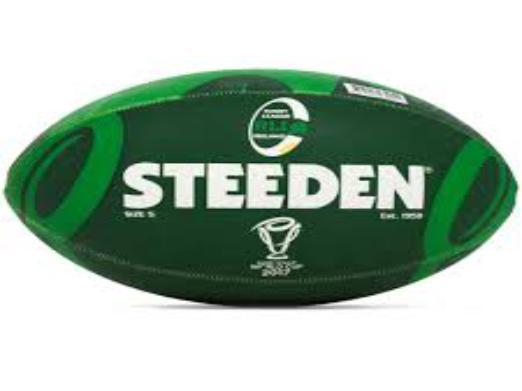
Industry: Sports